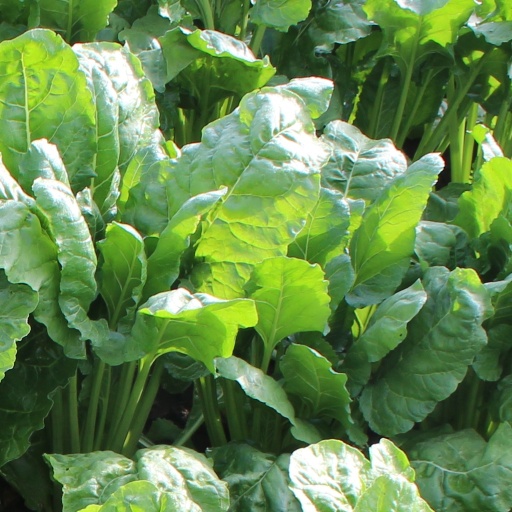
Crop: sugar beet